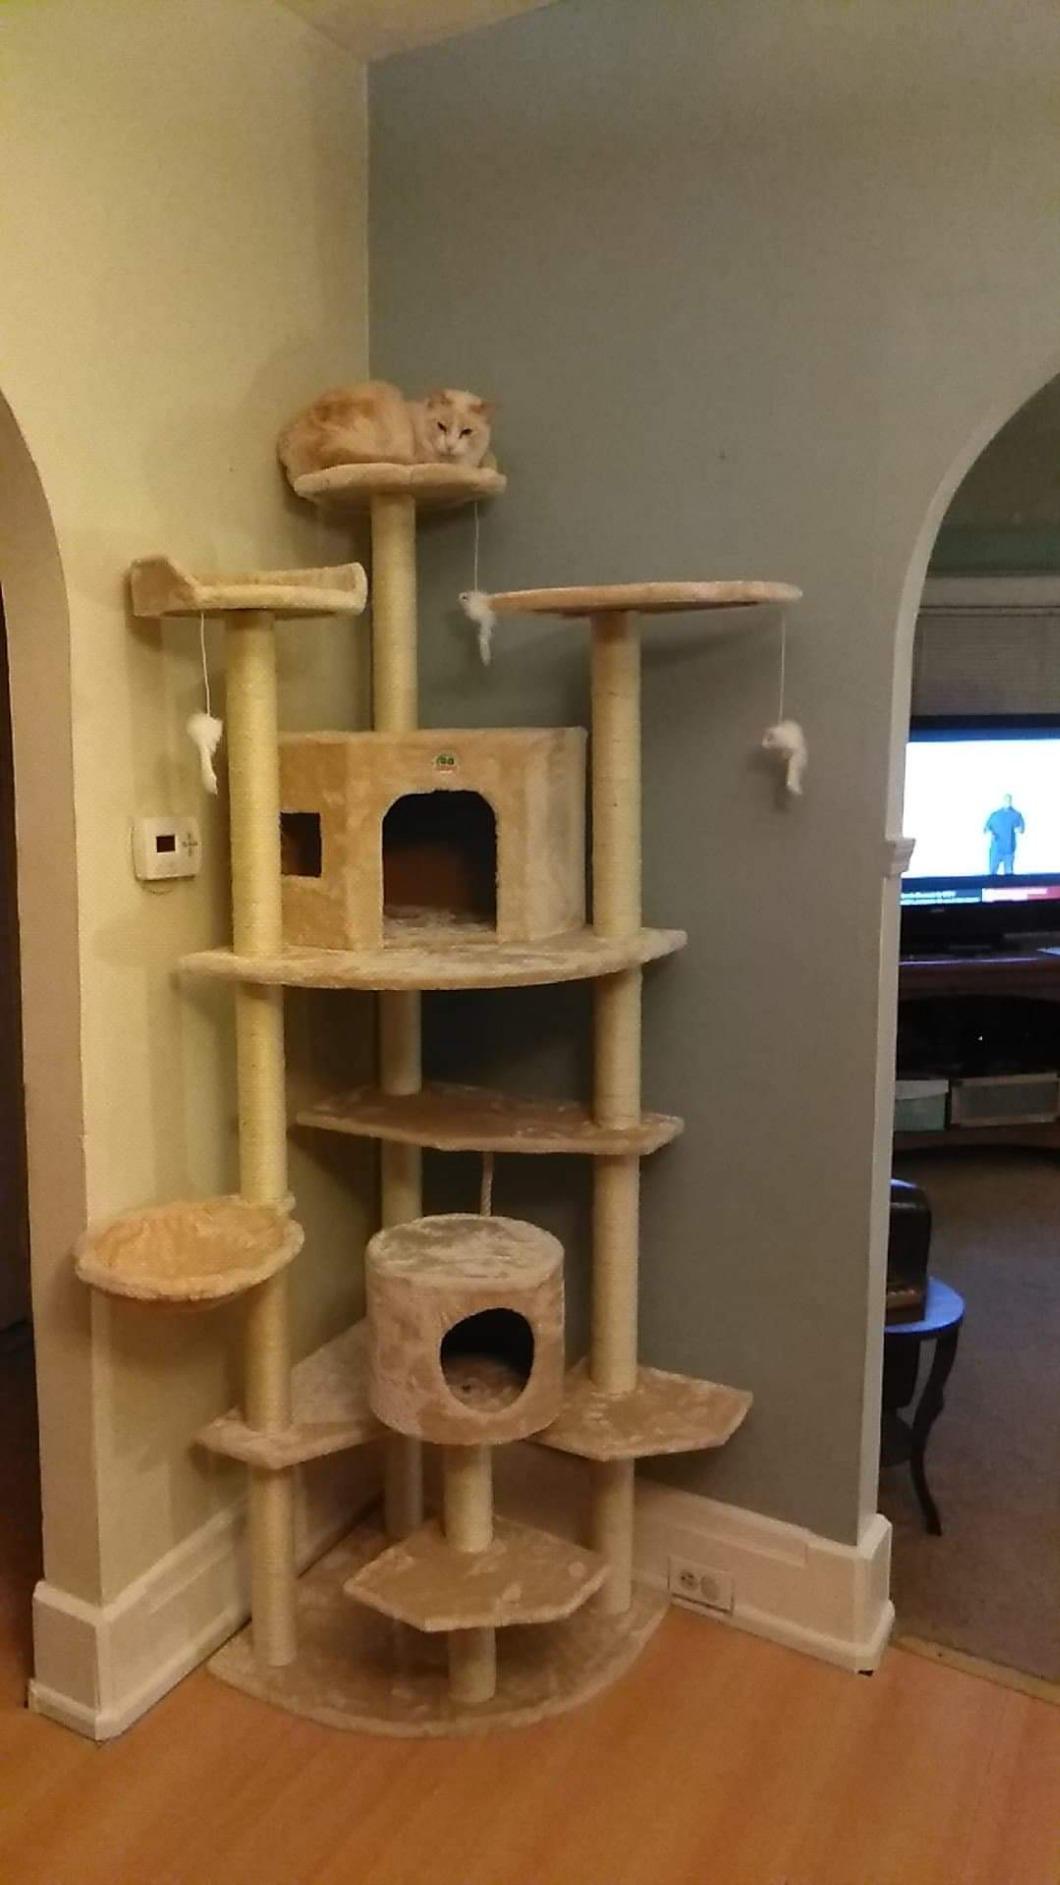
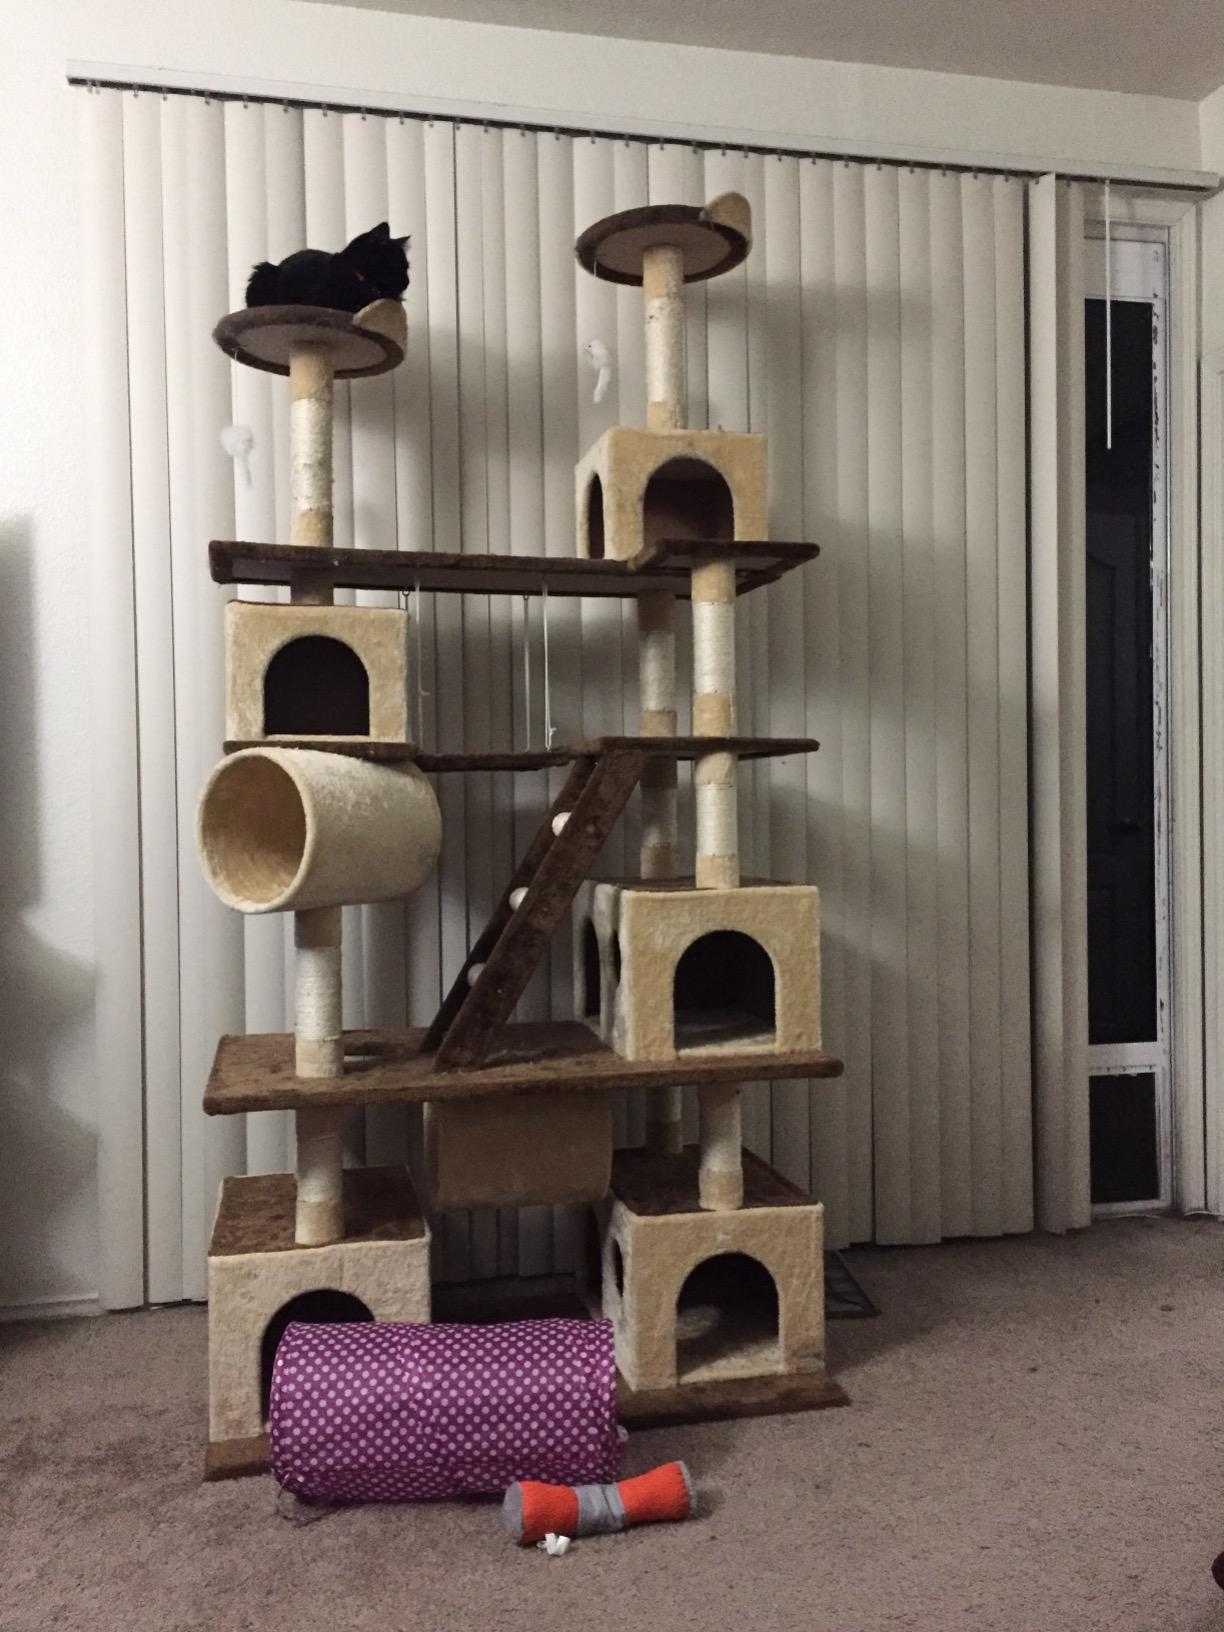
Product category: items_cat tree
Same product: no